1991 UNCAF Nations Cup

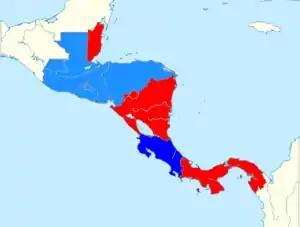

During the Confederation of North, Central American and Caribbean Association Football (CONCACAF) Congress in Guatemala City, Guatemala on 26 January 1991, the qualification rounds for the inaugural CONCACAF Gold Cup was decided upon. Since Costa Rica were given a bye into the competition due to its first place standing at the 1989 CONCACAF Championship, which also served as a qualification phase for the FIFA World Cup hosted by Italy in 1990, they weren't required to participate in the preliminary stages. However, the final qualification round of the Central American zone had two bids: the United States and Costa Rica. Costa Rica won the bid and was named by CONCACAF and UNCAF as the host nation of the inaugural UNCAF Nations Cup tournament on 19 February 1991.